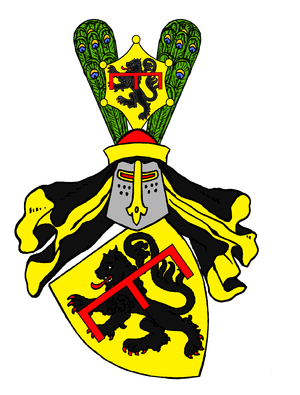
Les prévôts de Saint-Lambert sont les grand-prévôts de la cathédrale Saint-Lambert de Liège, qui, à partir du XIᵉ siècle jusqu'à la fin de l'Ancien Régime, assure la direction du chapitre cathédral Saint-Lambert. Le prévôt était également archidiacre de Liège et substitut du prince-évêque. La prévôté de Liège est dans la principauté de Liège une fonction politique importante et qui servit de tremplin pour de nombreux prévôts. Ainsi, de nombreux prévôts de Liège sont devenus chanoines ou prévôts d'autres chapitres prestigieux. Au moins 10 prévôts de Saint-Lambert sont devenus prince-évêque de Liège, 5 archevêque de Cologne, 2 évêque de Metz, 1 archevêque de Paris et 1 évêque d'Utrecht. Au moins trois ont été créés cardinal.